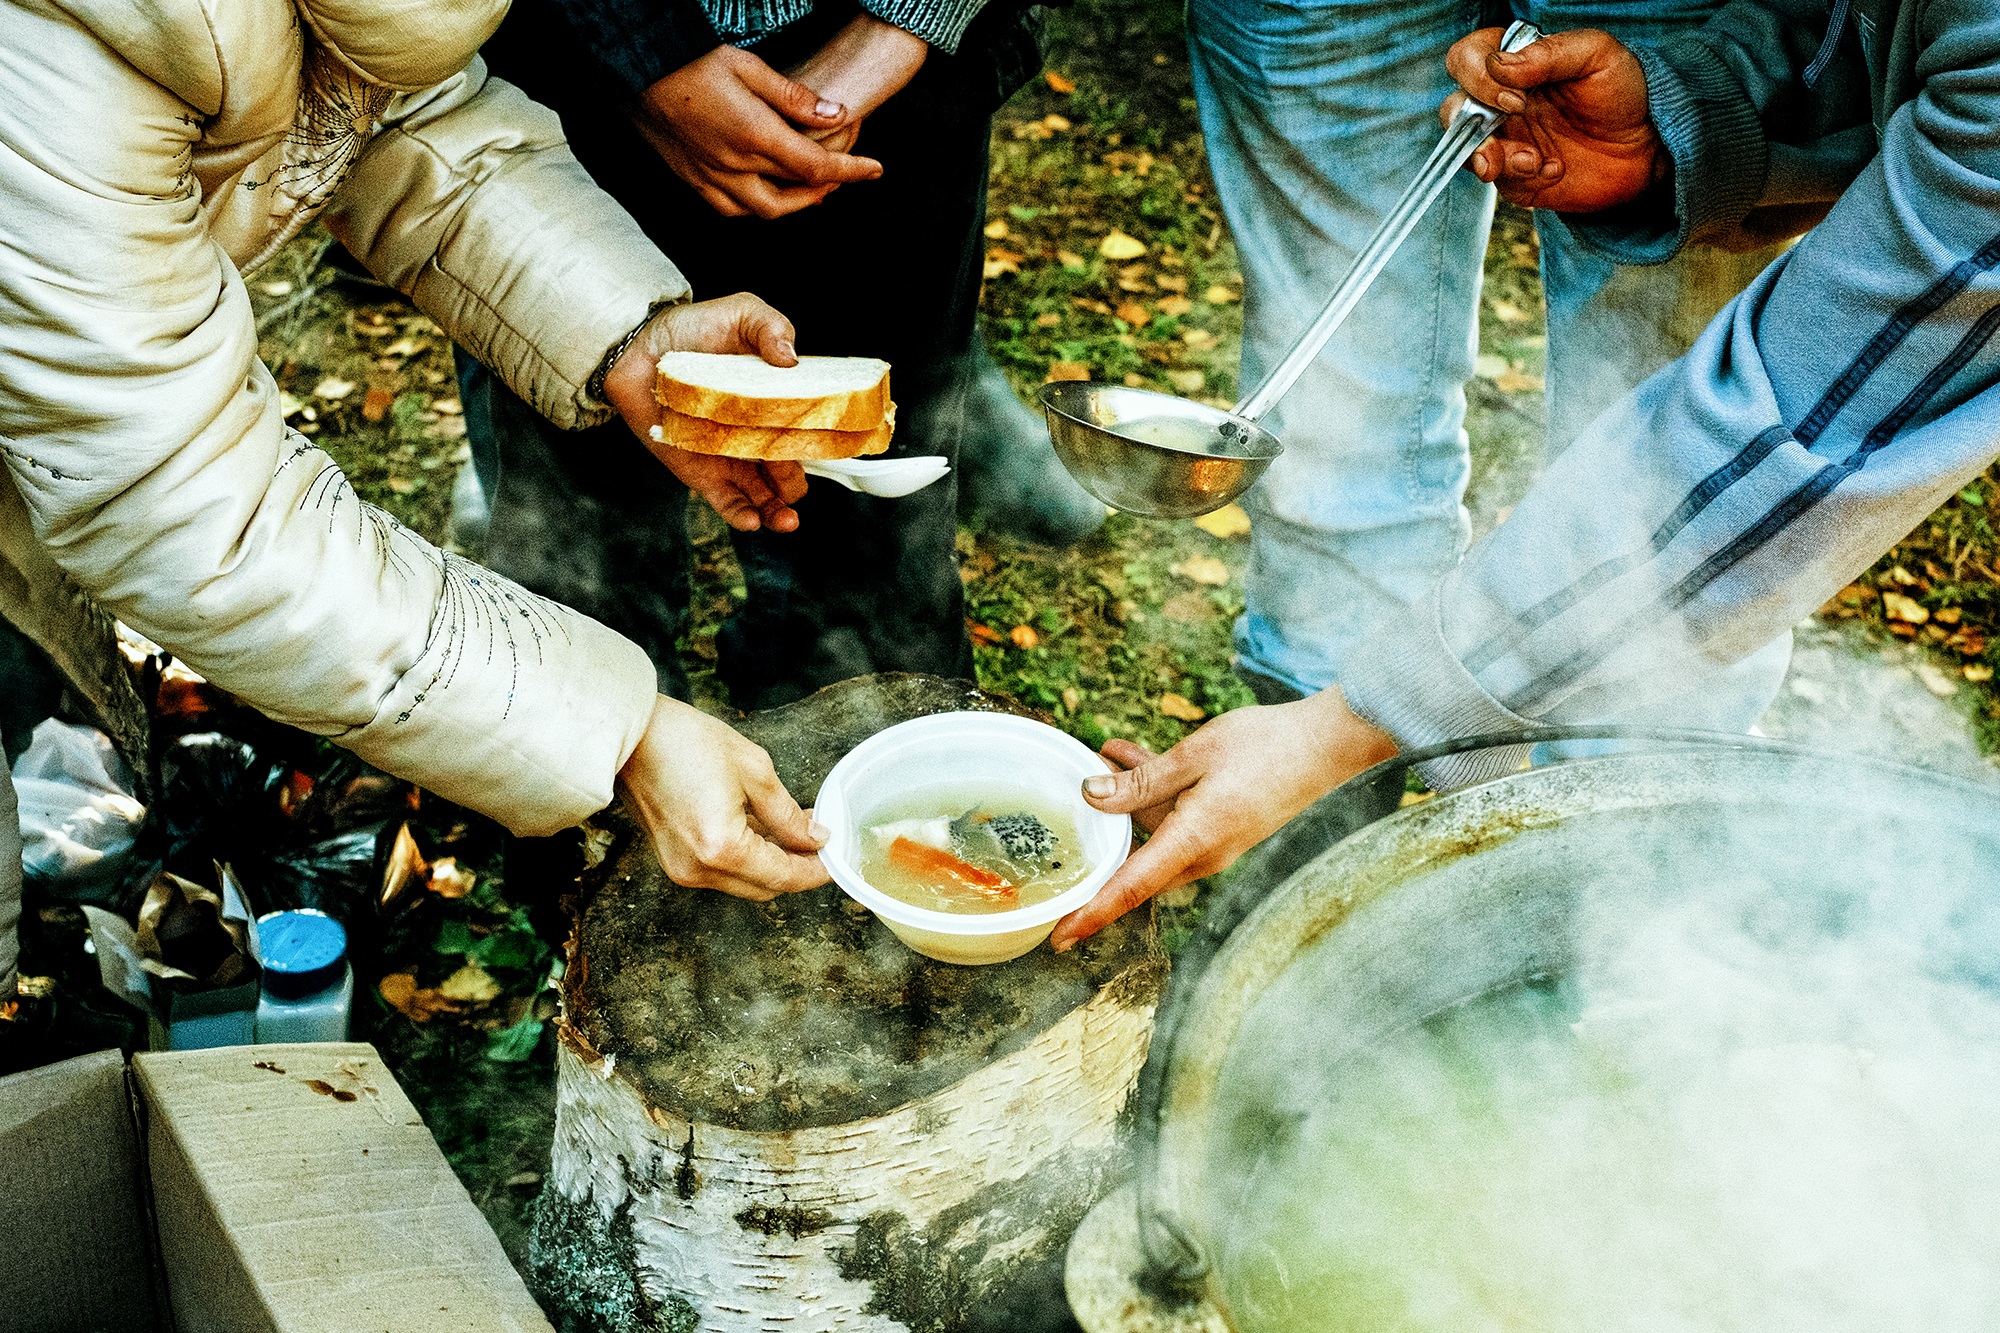
table, nature, stump, summer, vacation, food, fishing, biology, plate, ear, bread, spoon, hands, ritual, pike, pairs, bowler, boiler, boil, appetite, stand by